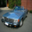
Label: automobile